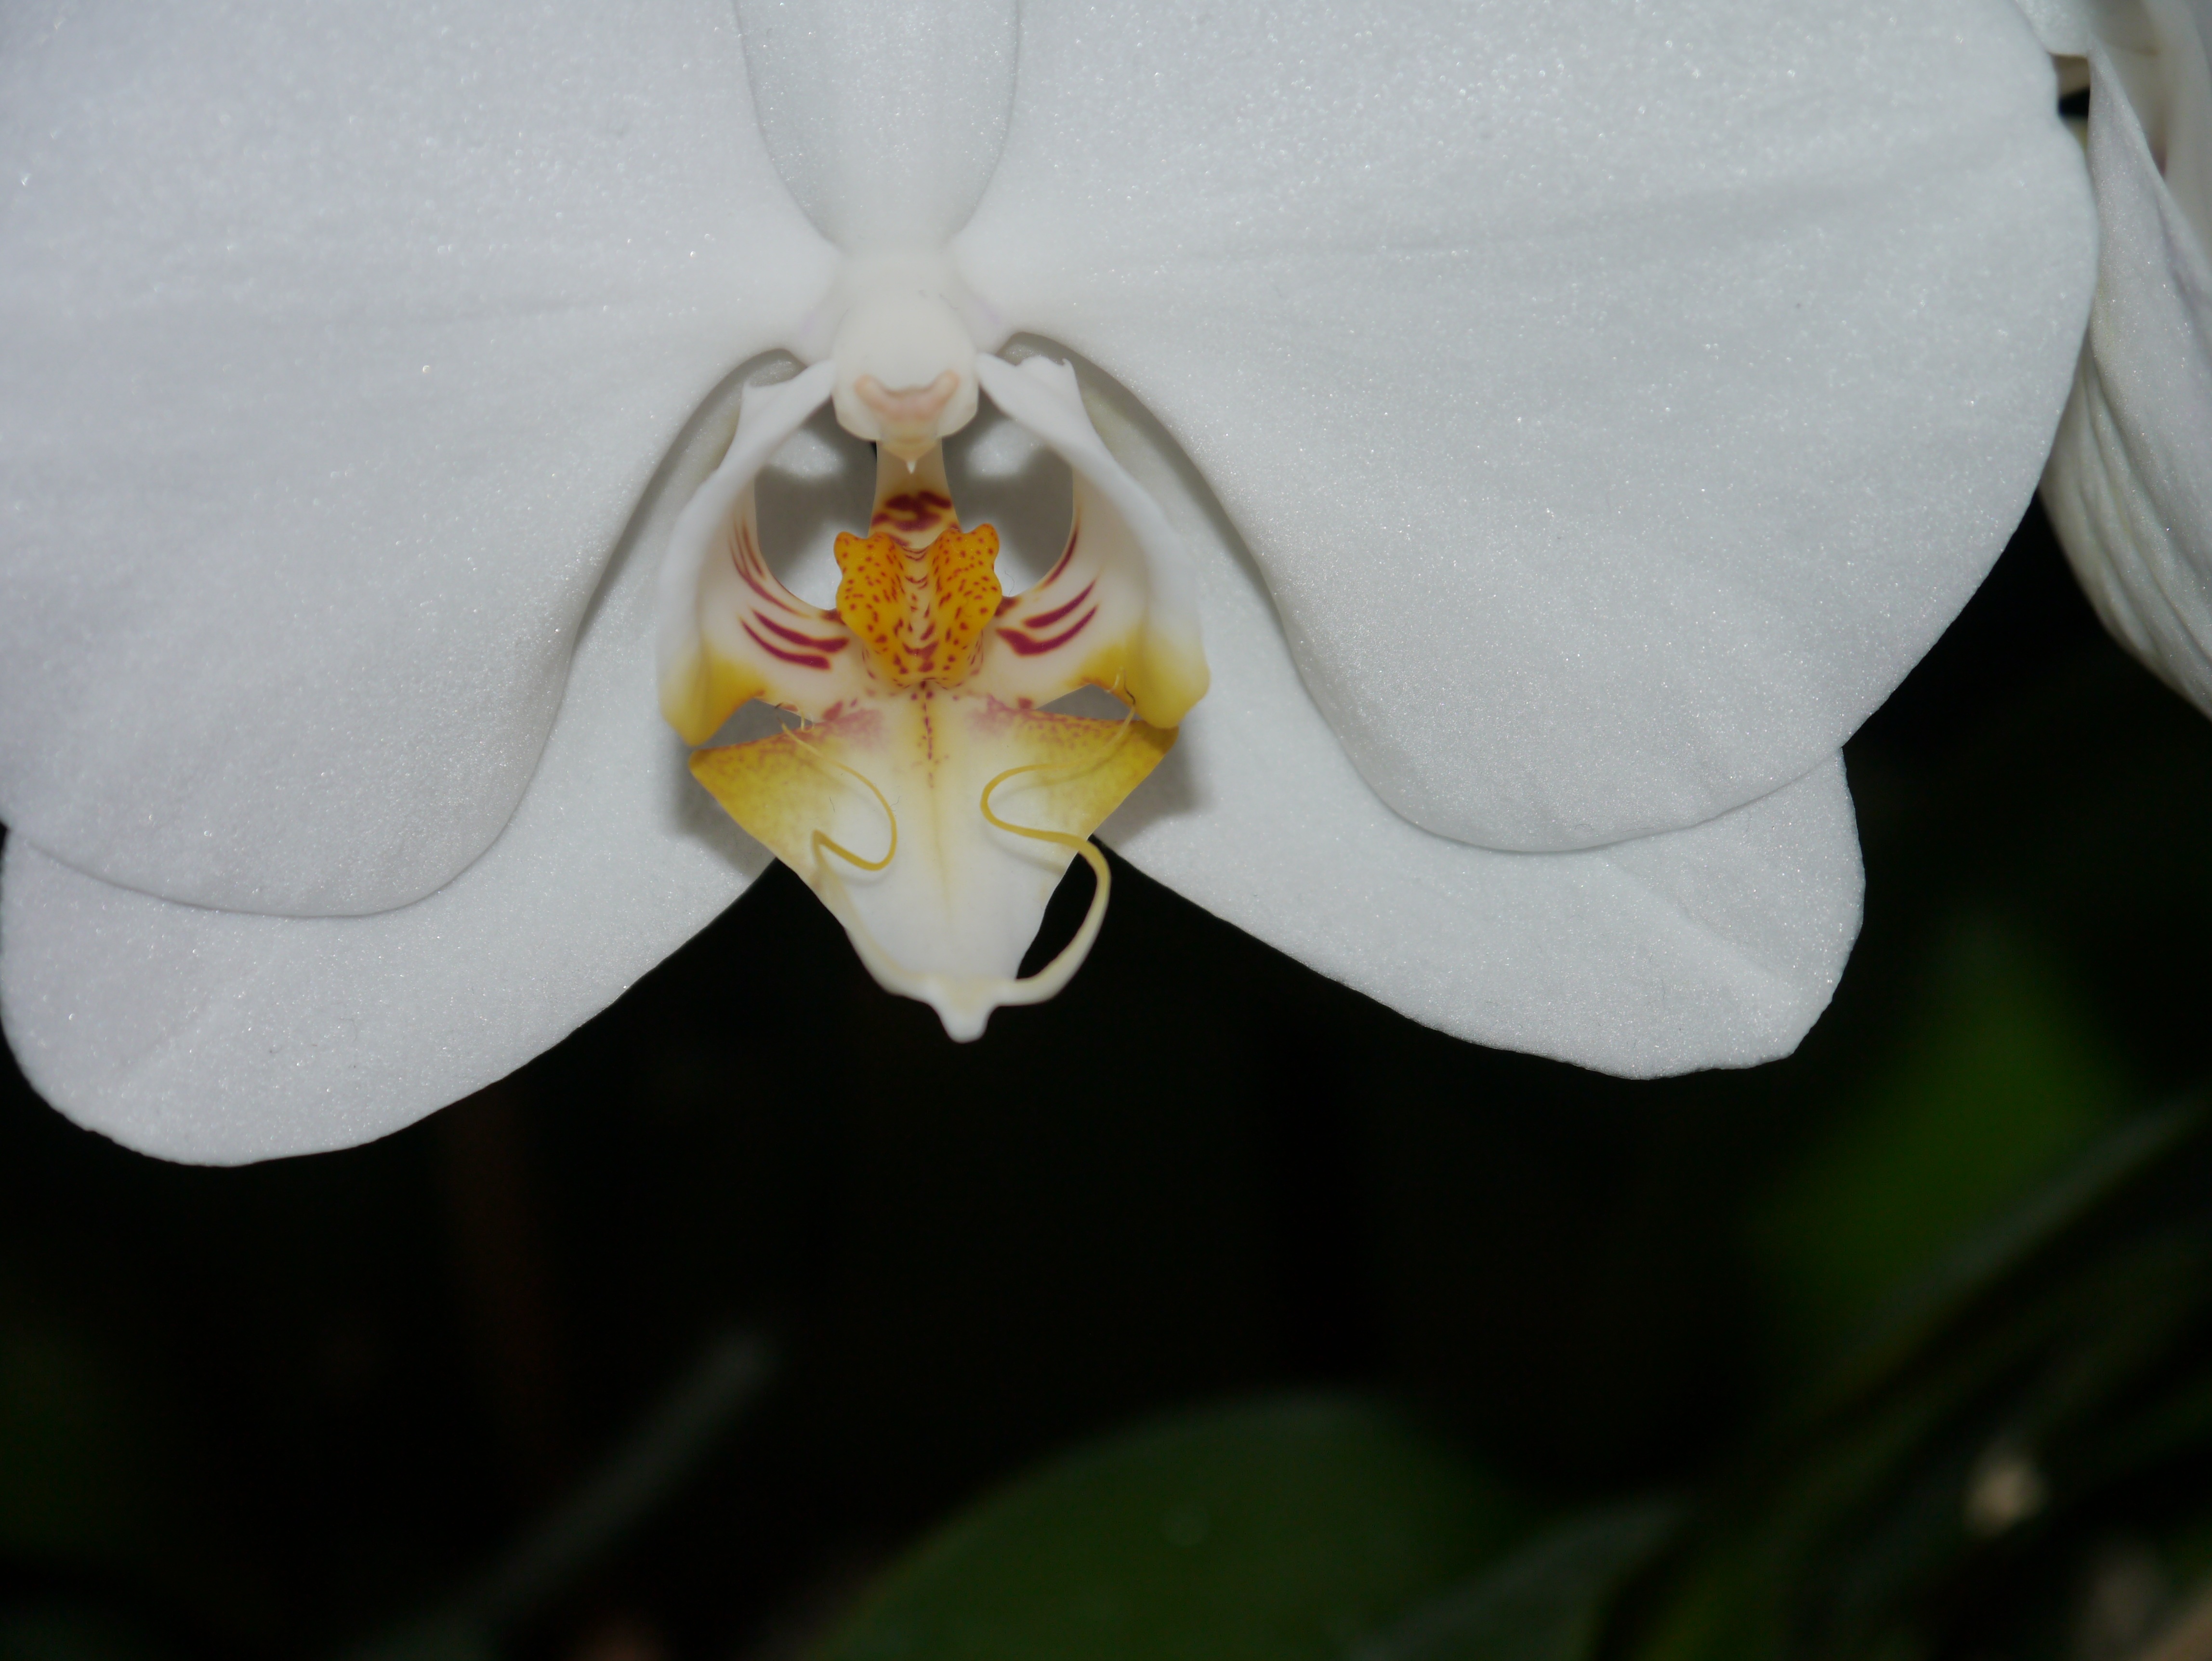
blossom, plant, white, leaf, flower, petal, bloom, stamp, yellow, flora, orchid, eye, tender, macro photography, flowering plant, land plant, moth orchid